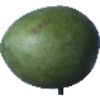
Label: Mango 1